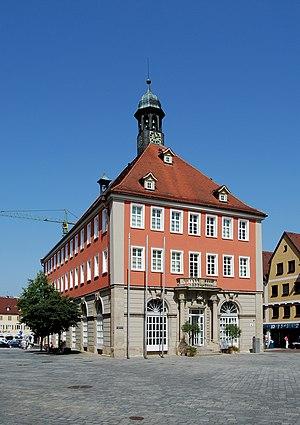
L'hôtel de ville de Schorndorf, dans le Bade-Wurtemberg.